Question: What Color is the mascot's robe?
Tambaya: Menene launin tufar mascot?
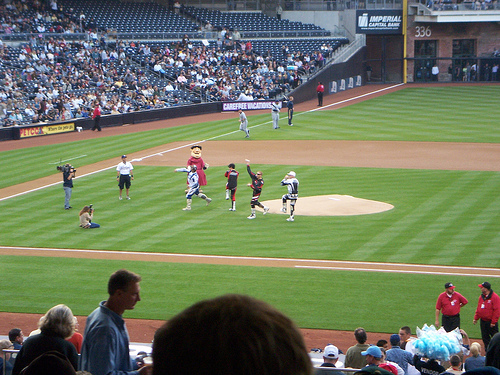
Answer: Maroon.
Amsa: Maroon.